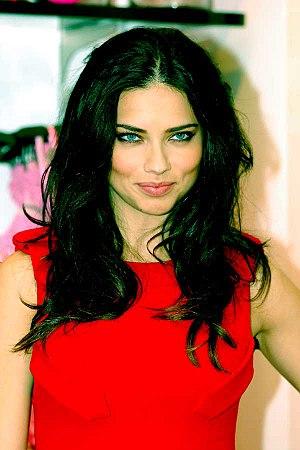
Victoria's Secret est une marque de lingerie américaine, d’habillement féminin et de produits de beauté.